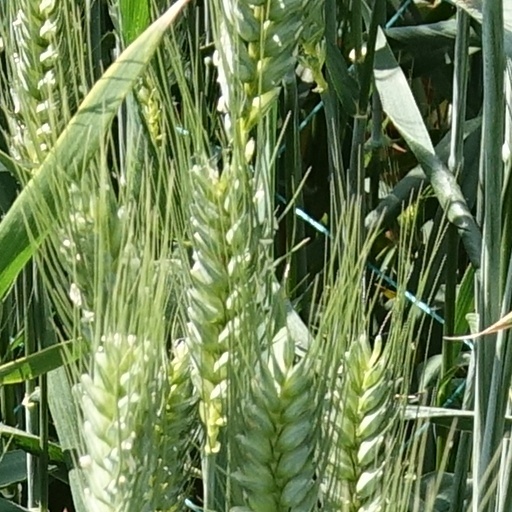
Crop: wheat